Alna Line

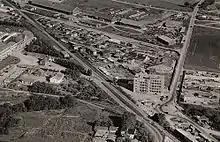
The line past Oslo Trelastkompani in 1951

From Oslo the line was originally planned to run from Oslo West Station around to Grorud and then head north, in a curve around town. This plan was abandoned on 22 July 1895, when Parliament decided that it should run from Oslo East Station (Oslo Ø) and via Maridalen. Construction commenced in November. The line was built with a trunk line standard, with 30 kilograms per meter (60 lb/yd) track. The first section of the line, the Gjøvik Line (then known as the North Line) from Grefsen to Jaren and the Røykenvik Line opened on 18 December 1900. The Alna Line opened on 20 January 1901.